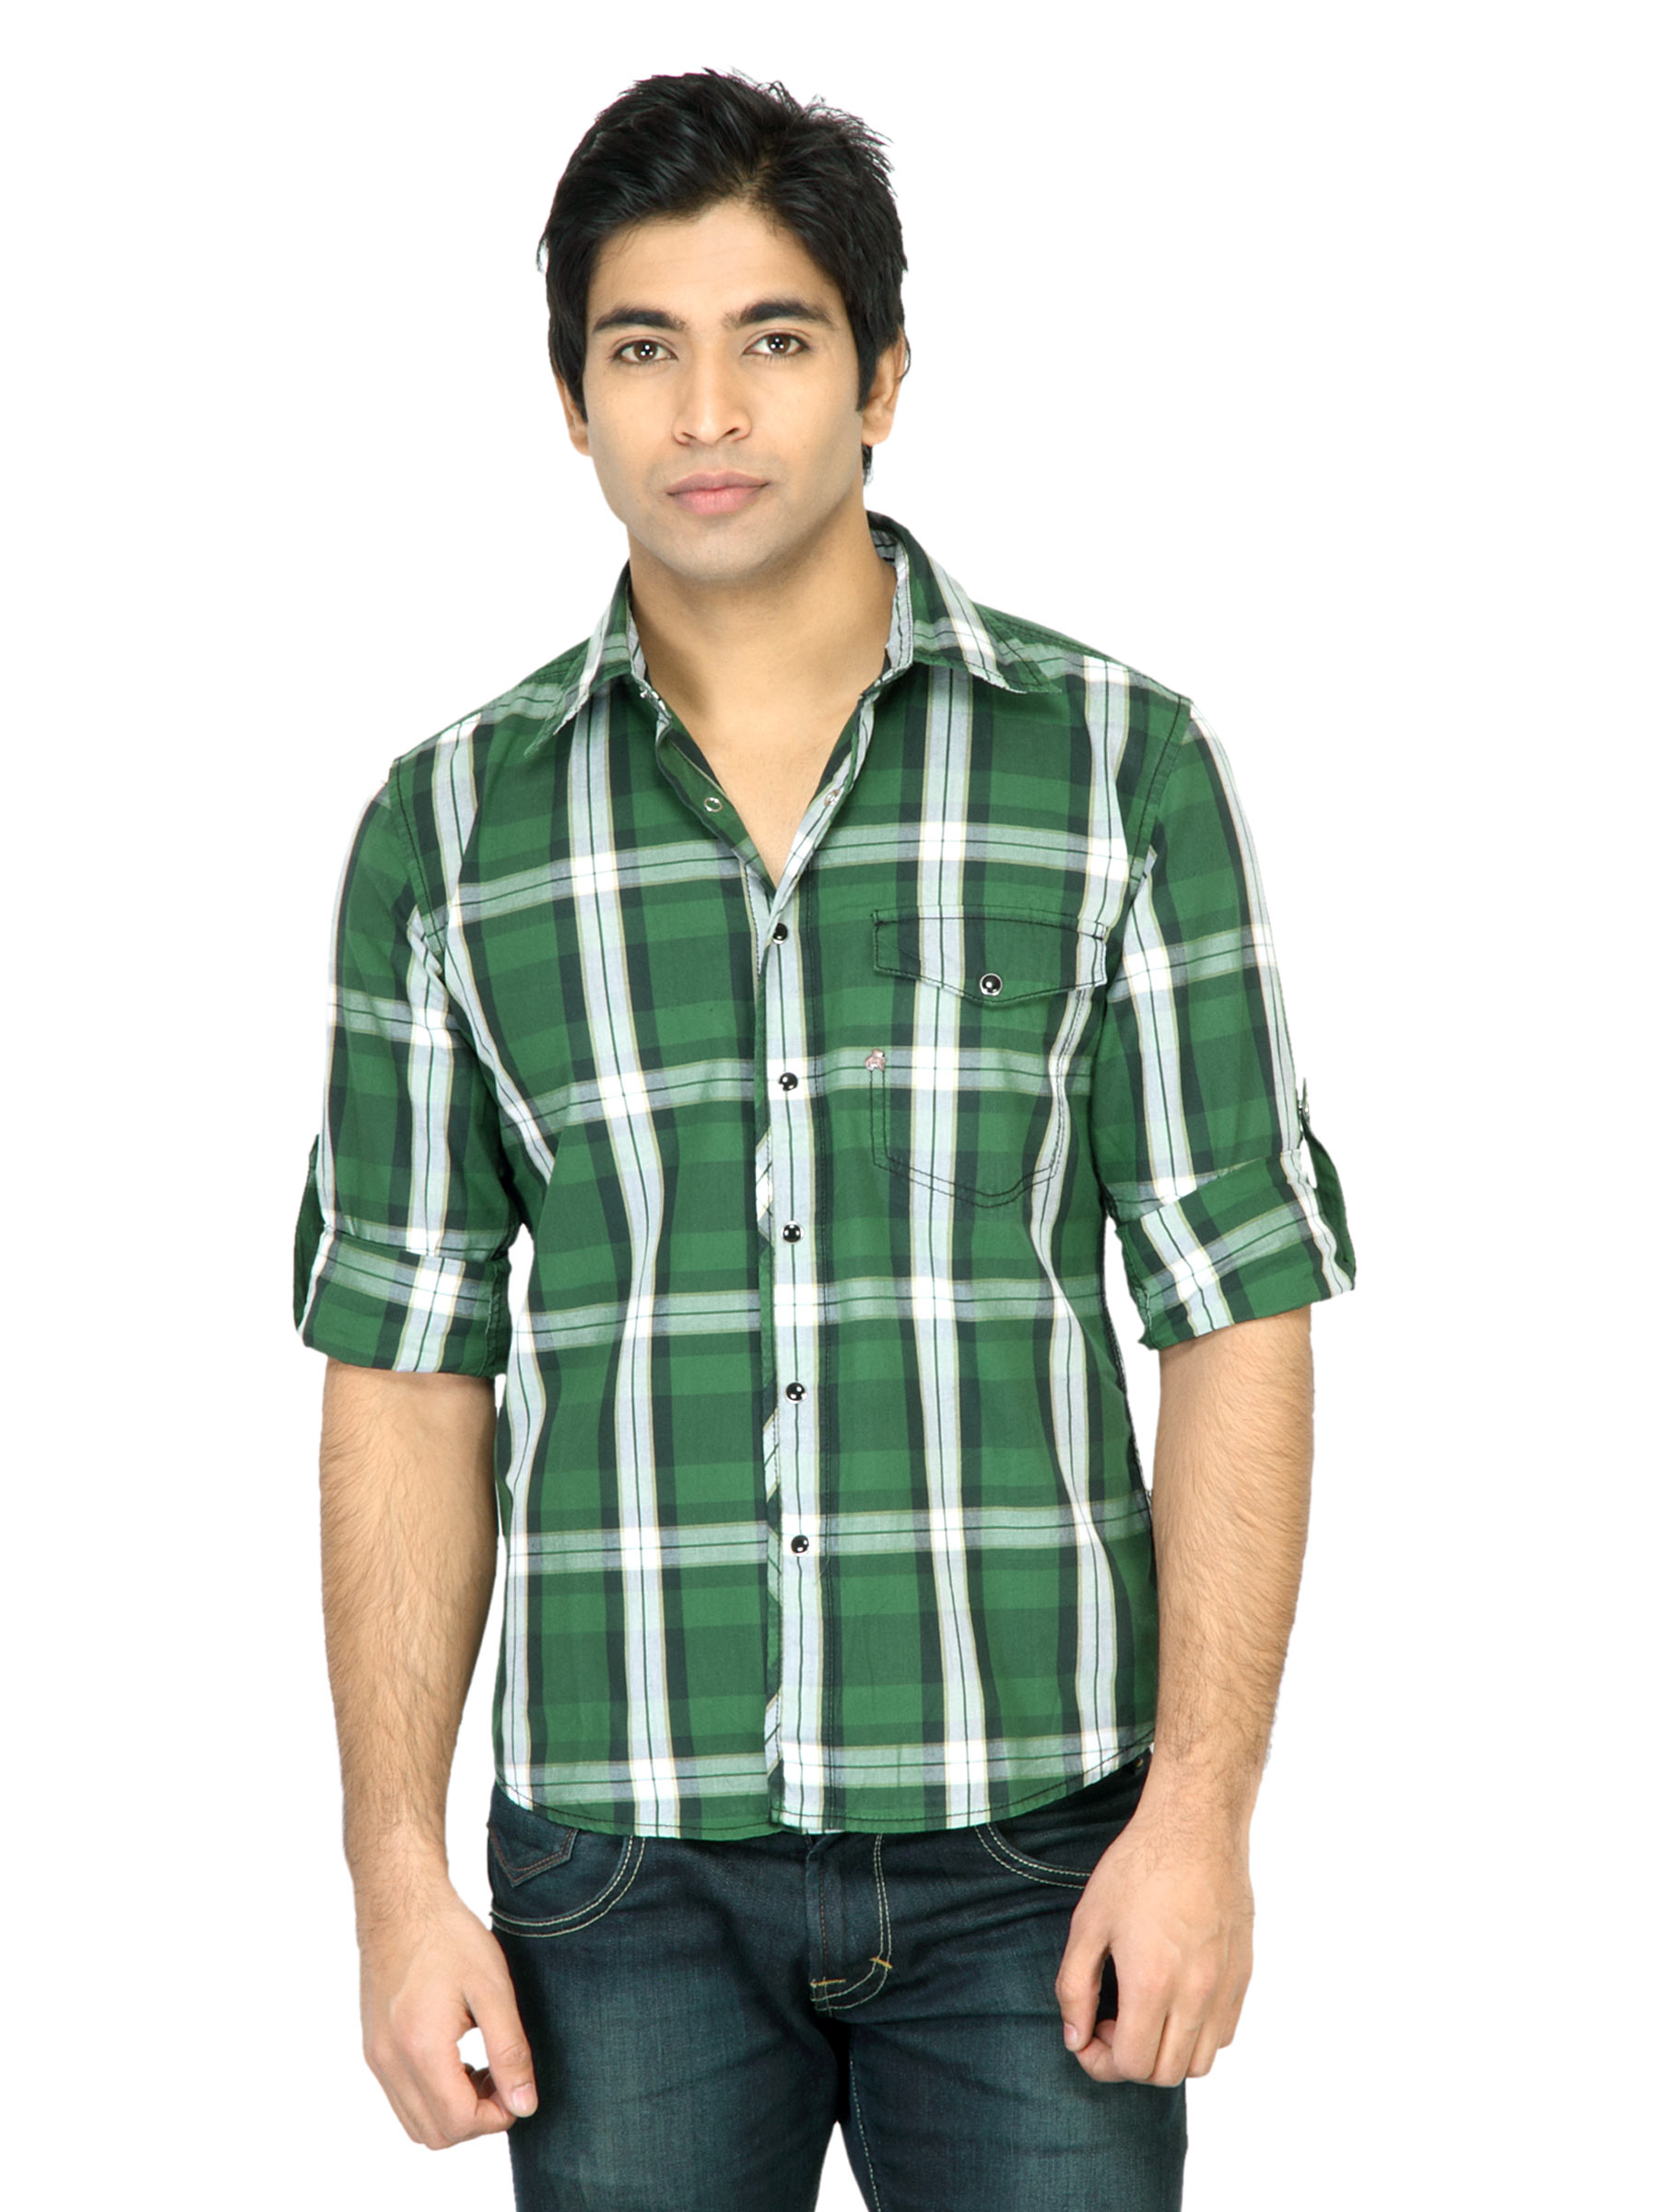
Wrangler Men Rodeo Green Shirt
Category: Apparel / Topwear / Shirts
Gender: Men
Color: Green
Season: Fall 2011
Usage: Casual